Alavi Bohras

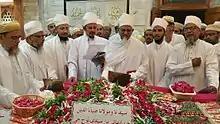
Aqaa Maulaa in the Mausoleum of 6 Du'aat in Bustaan e Badri (Vadodara) during the 'Urs Mubaarak of 32nd Da'i Saiyedna Jivabhai Ziyauddin bin Saiyedi Nuhji – 9-11-1436 AH

Asbaaq of Faith: For years together, Da'i, Mazoon, Mukaasir and Ra's ul-Hudood impart Religious Knowledge centred on Isma'ili Taiyebi Literature, dealing with Aqaa'id-عقائد (dogmas, beliefs), Sunan-سنن (traditions), Rusoomaat-رسومات (customs), Aa'maal-اعمال (deeds), Zamaan-e-Haal-زمانۂ حال (current affairs) by conducting Special as well as General Daras-درس (learning classes) weekly. Alaviyeen-علویین i.e. Believers from all walks of life come to acquire knowledge directly from Da'wah Central Authority to enhance their Intelligence and Wisdom.